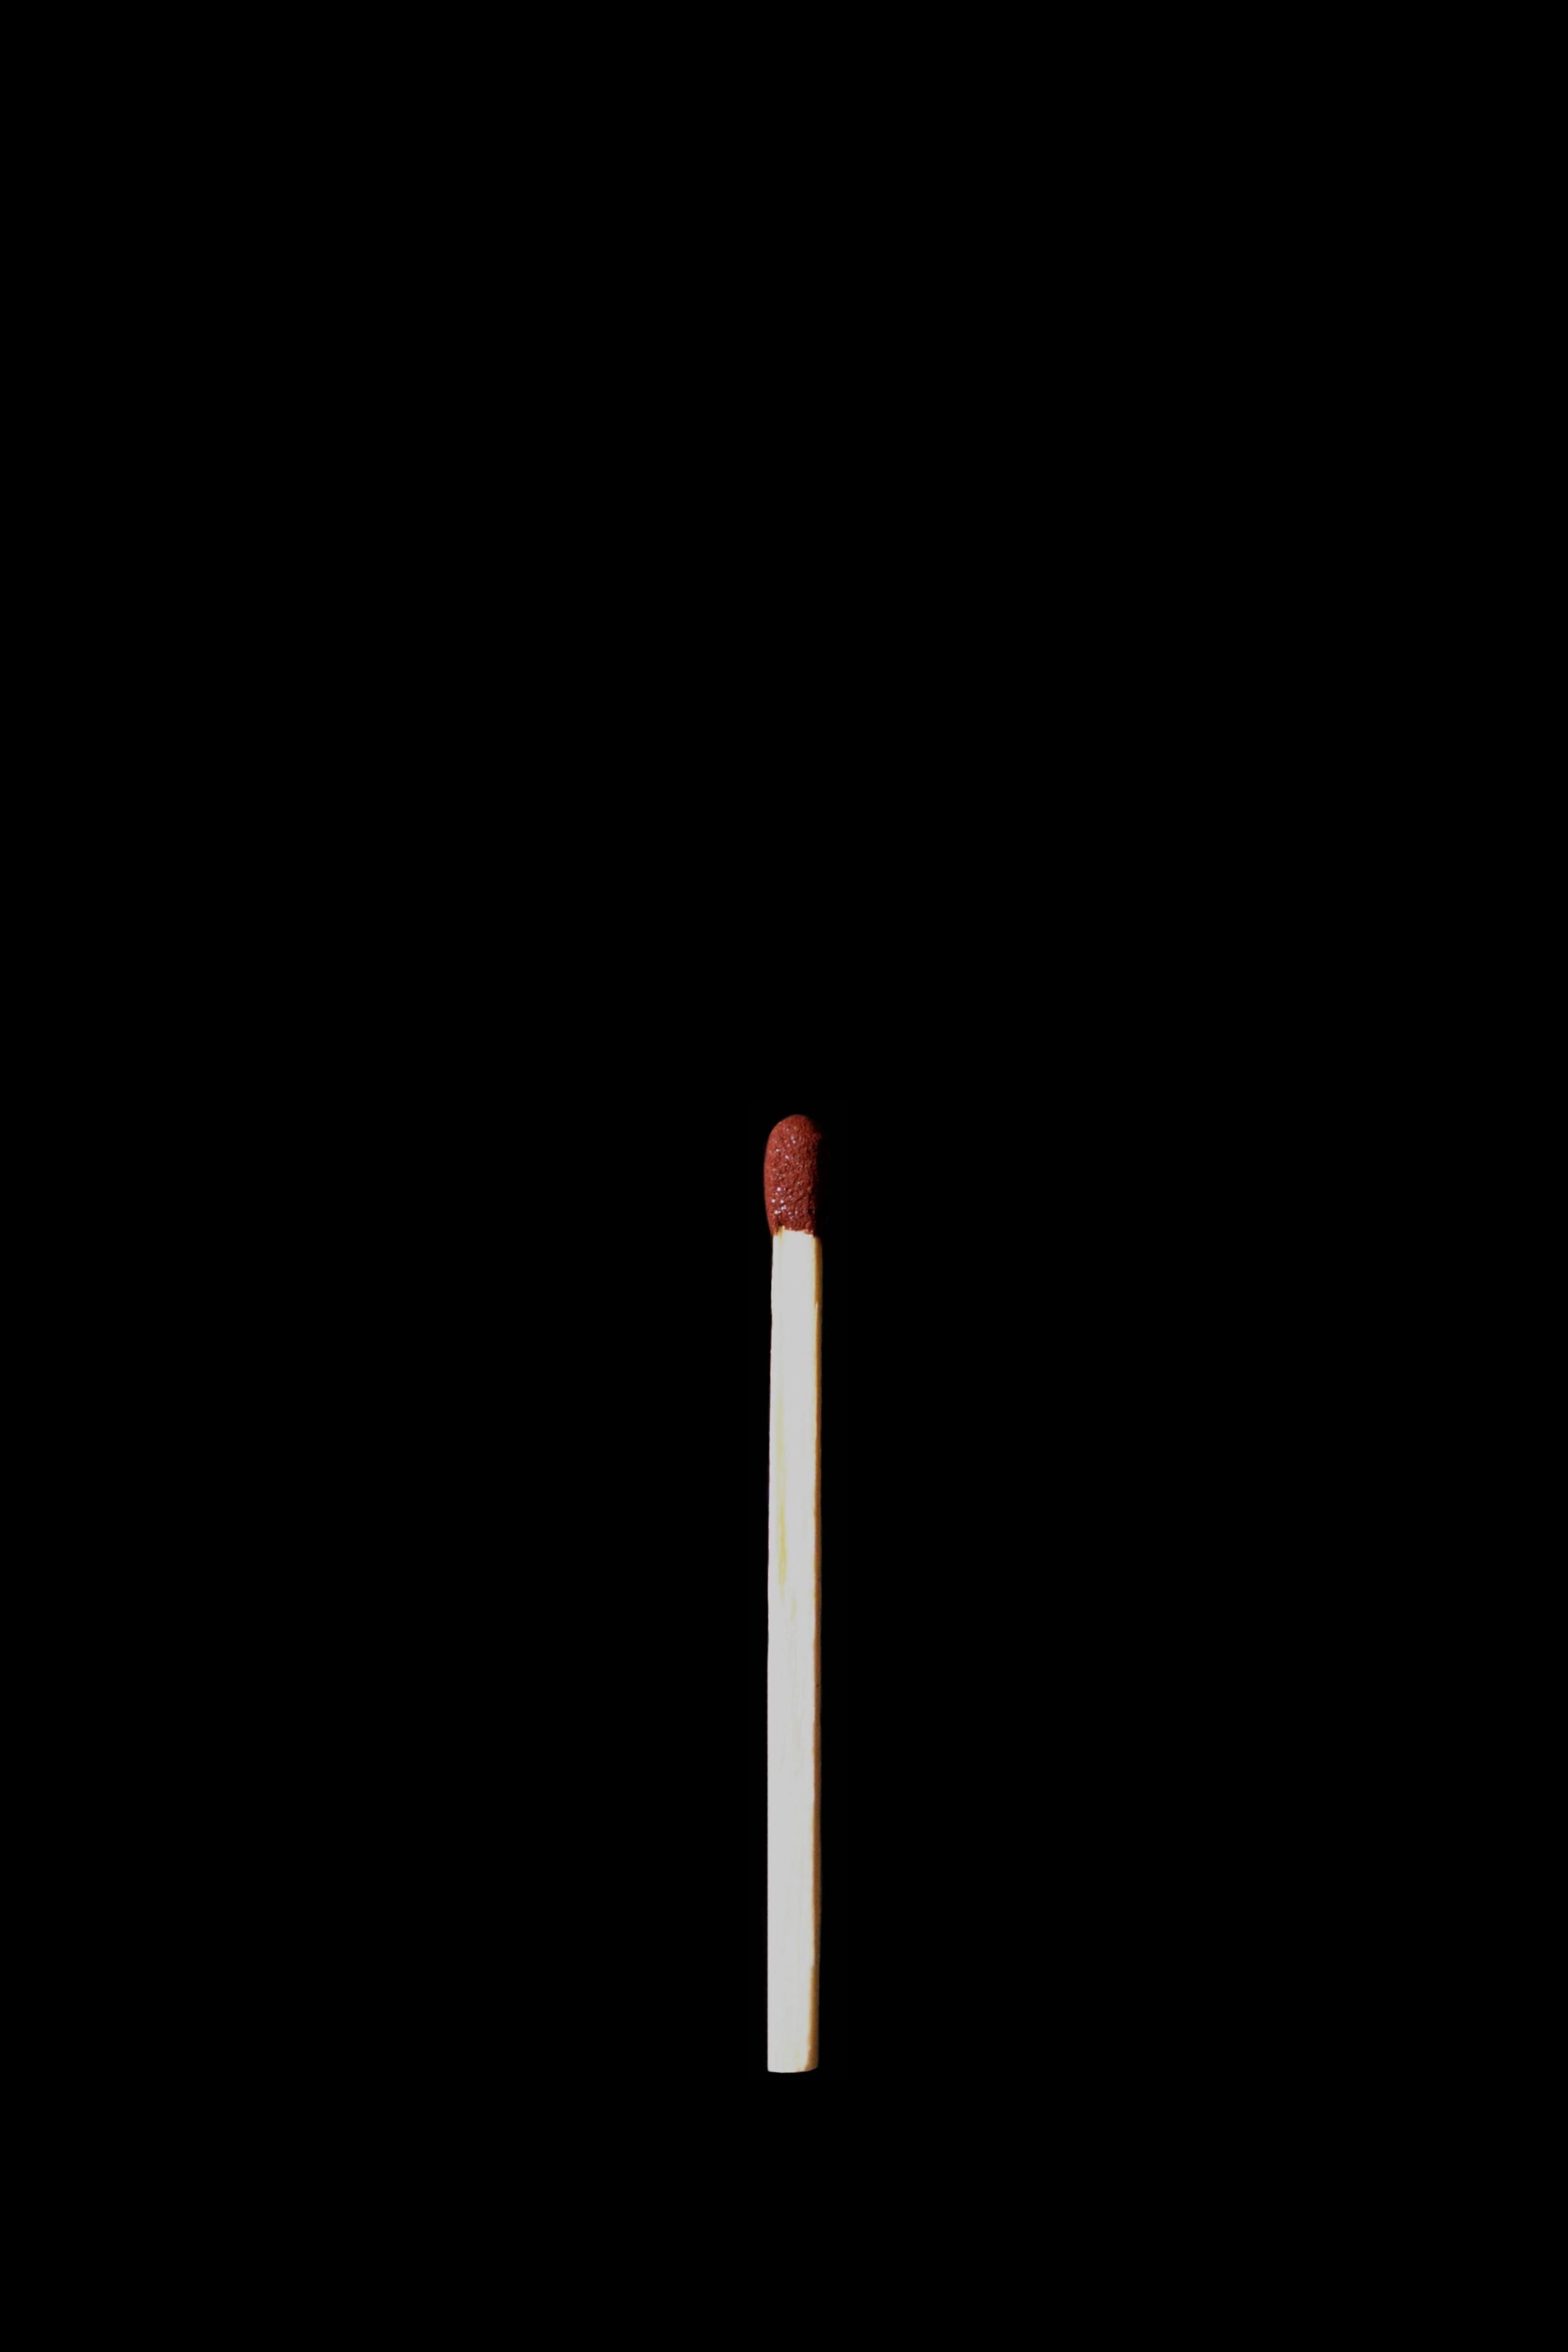
dark, lighting, one, match, stick, matchstick, black background